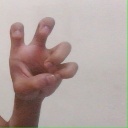
अक्षर: छ